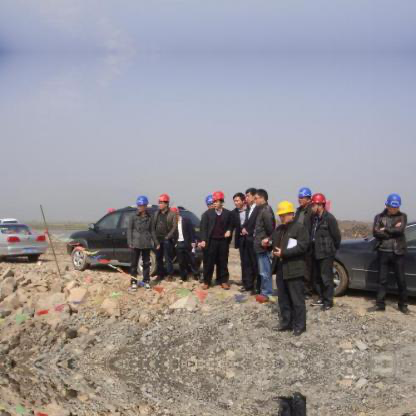
Objects in the image:
label: helmet
label: helmet
label: helmet
label: helmet
label: helmet
label: helmet
label: helmet
label: helmet
label: head
label: head
label: head